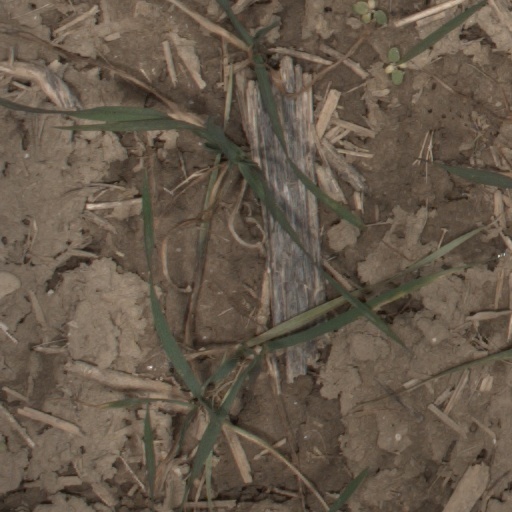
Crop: wheat